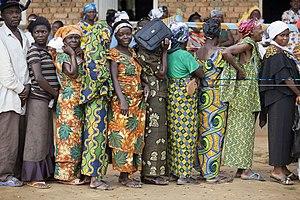
Les élections législatives de 2011 en république démocratique du Congo ont eu lieu en même temps que l’élection présidentielle, le 28 novembre 2011.
L'élection présidentielle congolaise de 2011 a été organisée le 28 novembre 2011 dans le cadre des élections générales prévues par la Constitution de la république démocratique du Congo, le mandat de cinq ans du président Joseph Kabila arrivant à échéance le 6 décembre 2011. Les résultats de l'élection présidentielle ont été officialisés le 16 décembre 2011, proclamant Joseph Kabila réélu à 48,9 % contre Étienne Tshisekedi, 32,3 %.